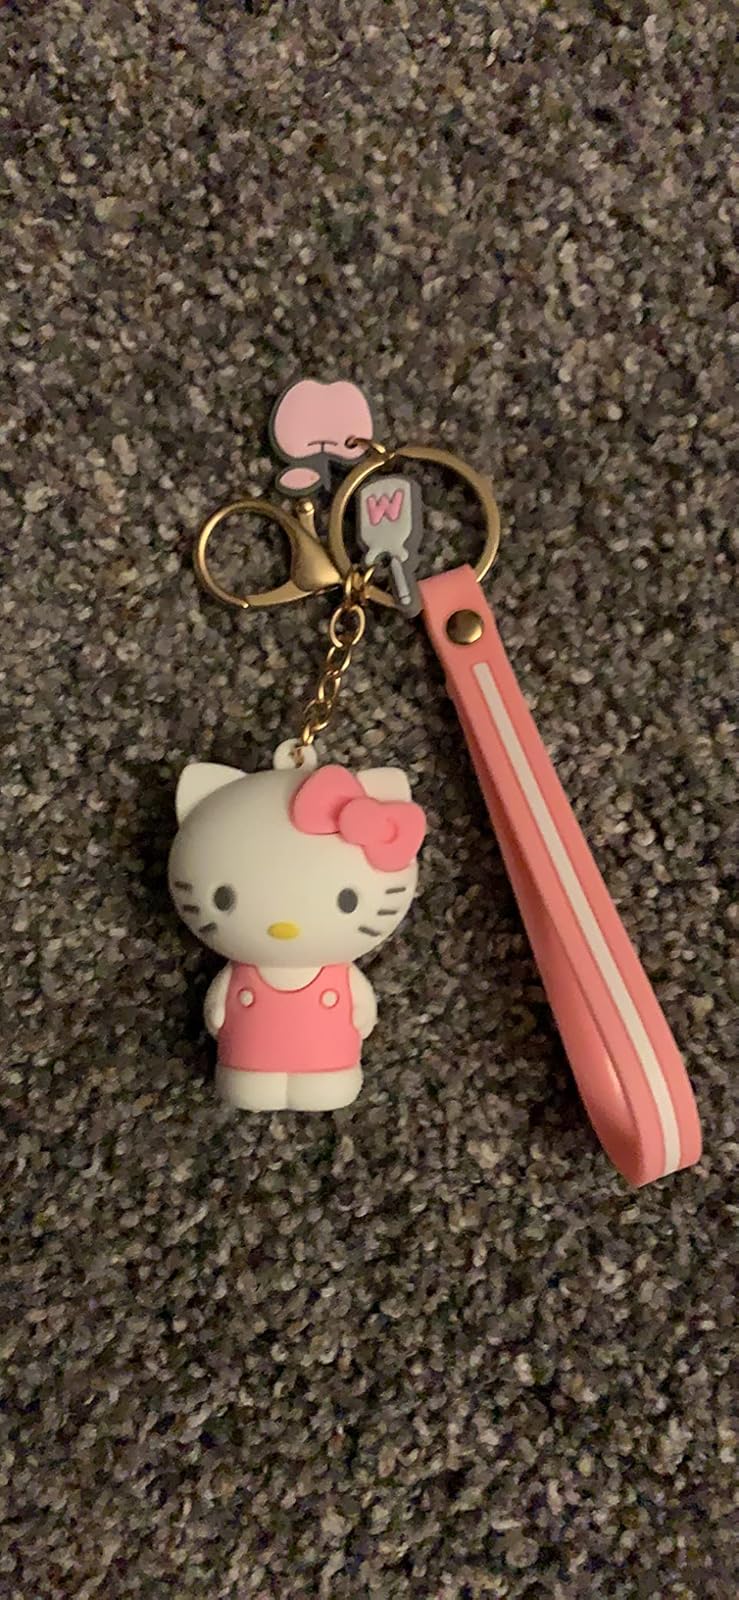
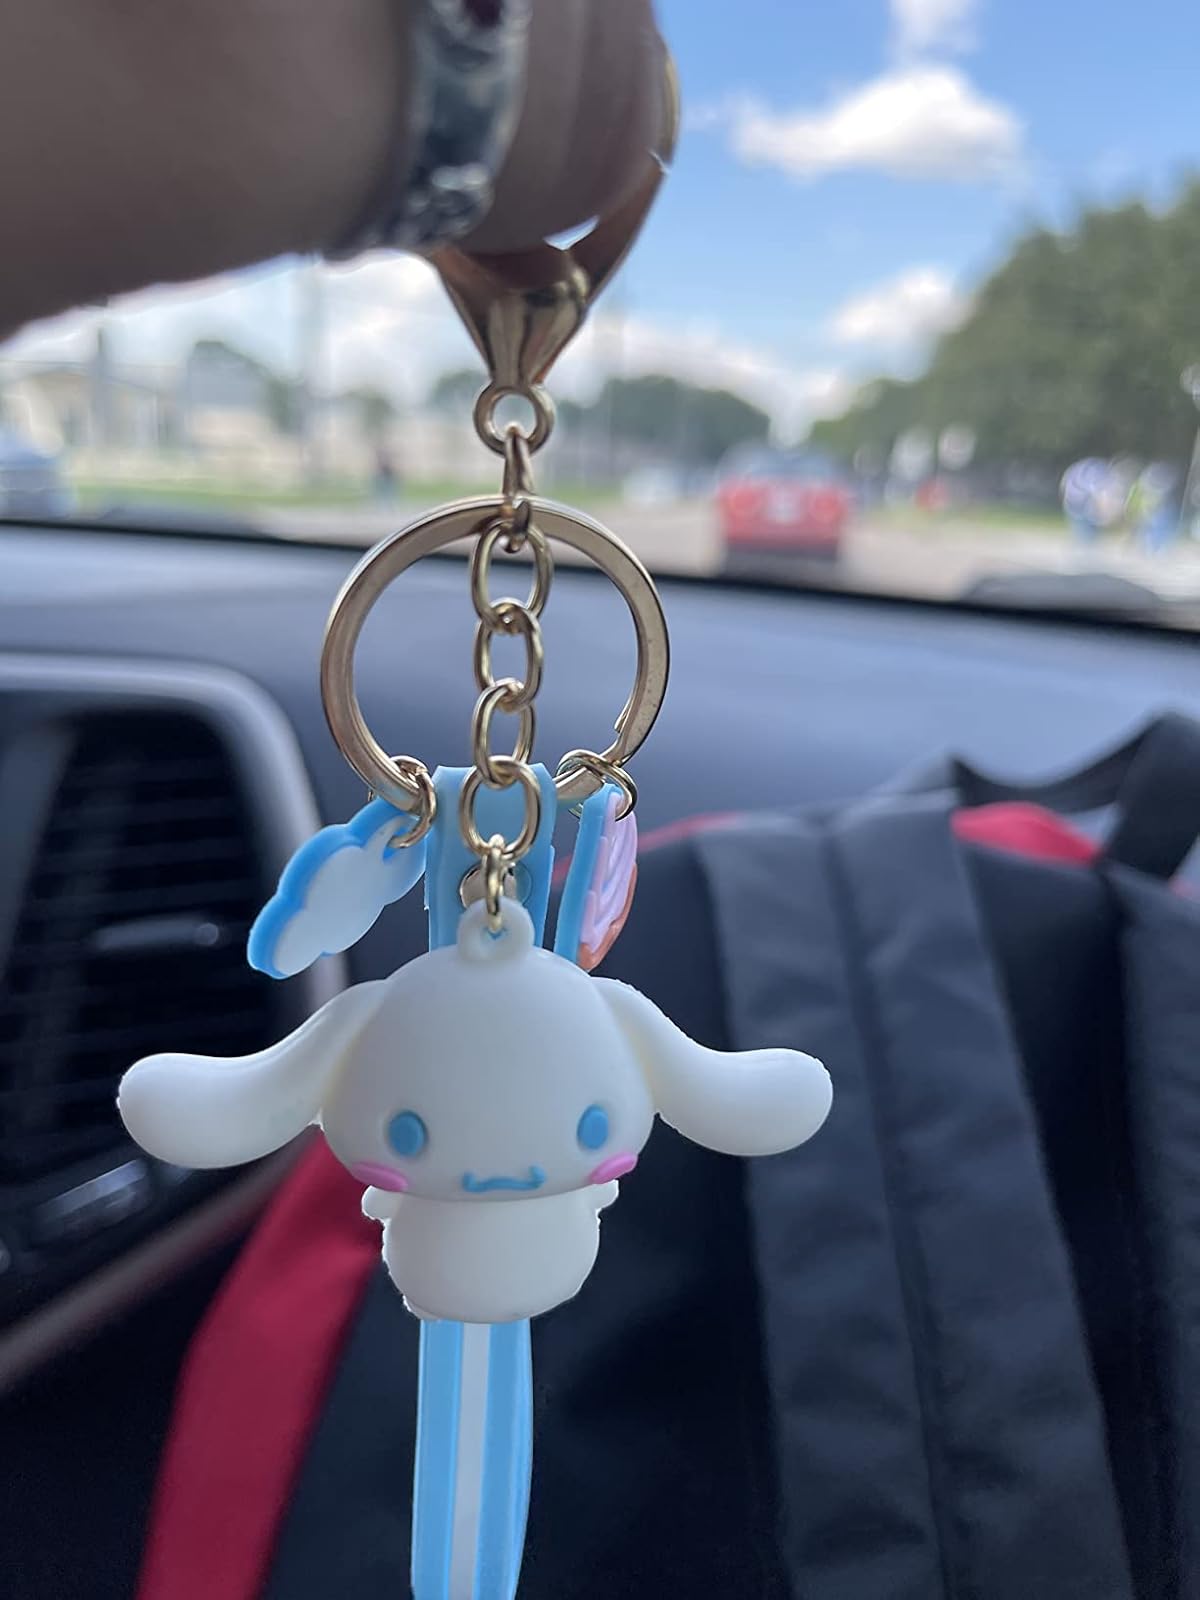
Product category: accessories_keychain
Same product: no